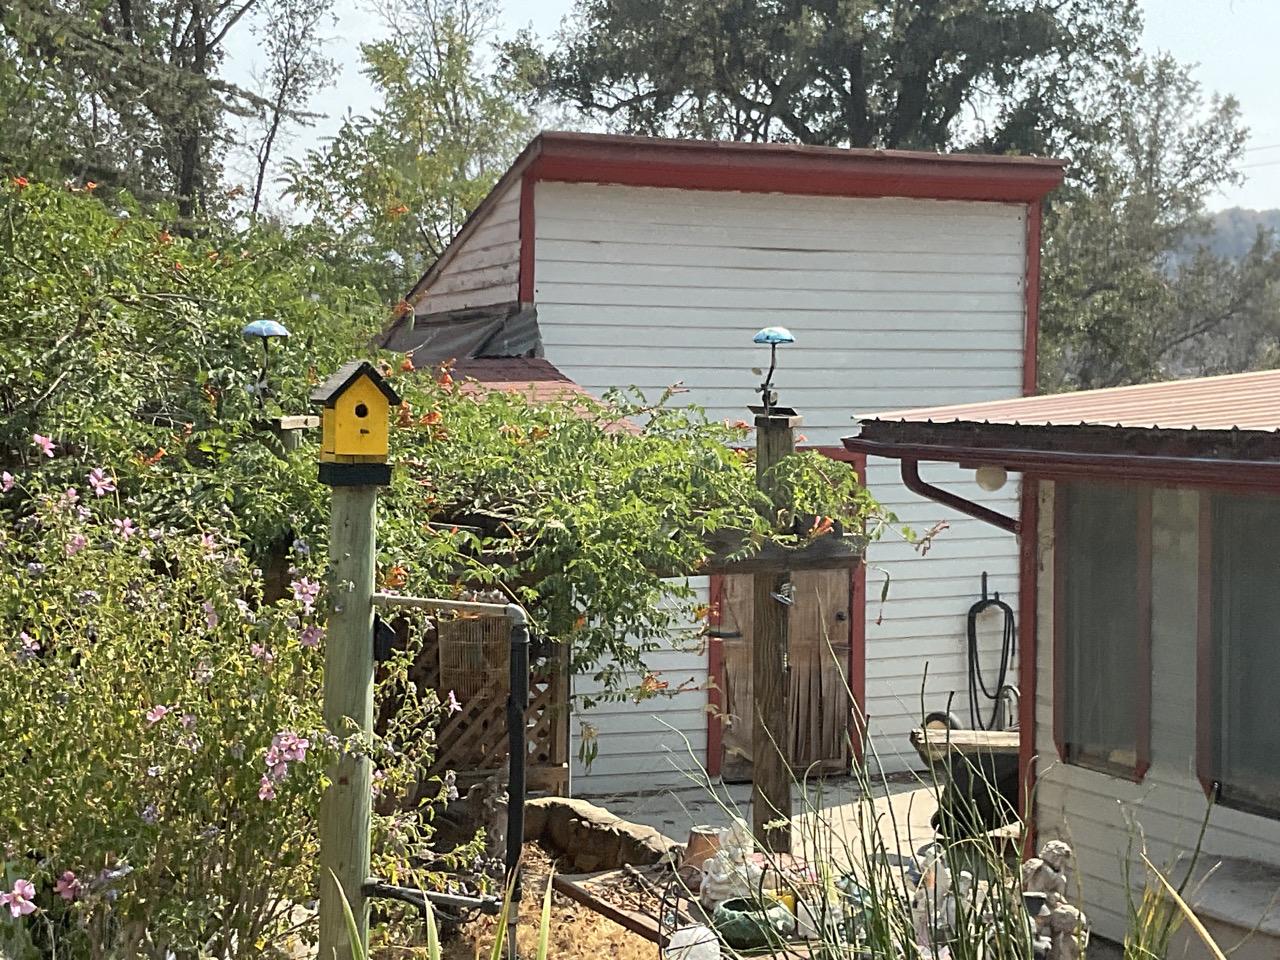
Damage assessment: no_damage